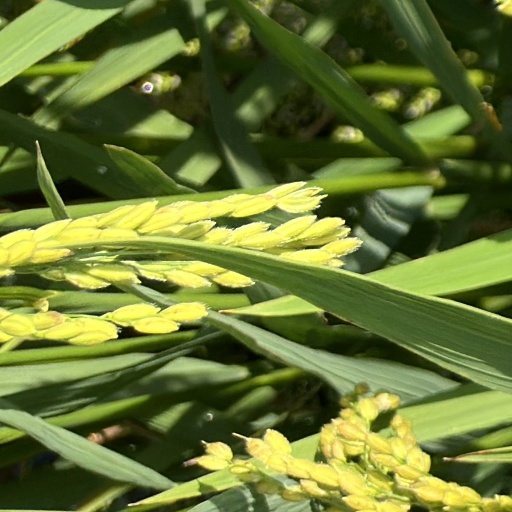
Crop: rice